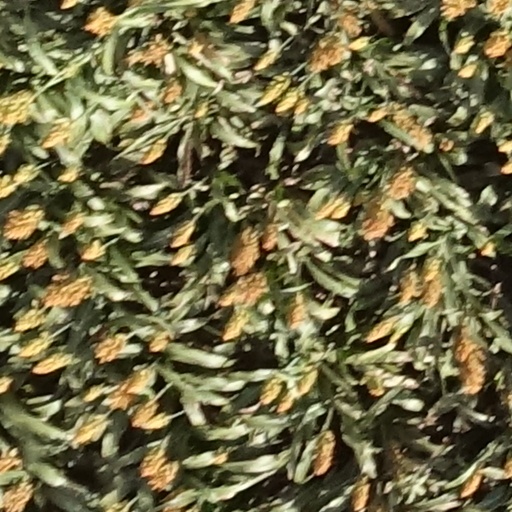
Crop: sorghum